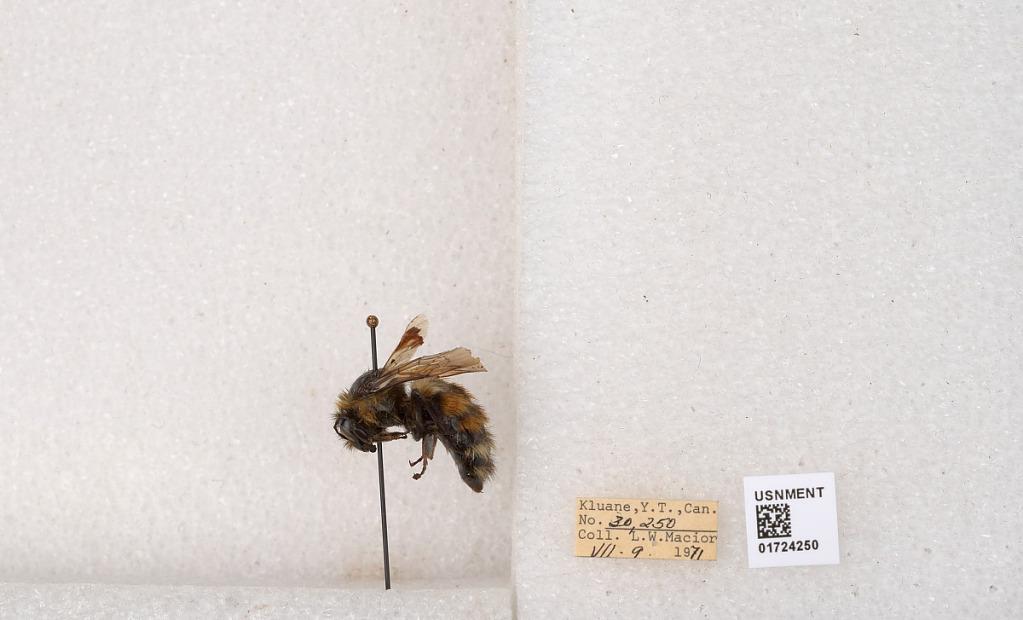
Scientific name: Bombus (Pyrobombus) sylvicola Kirby
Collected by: L. Macior
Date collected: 1971-8-9
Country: Canada
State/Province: Yukon Territory
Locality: Kluane National Park and Reserve
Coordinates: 60.7493, -139.504